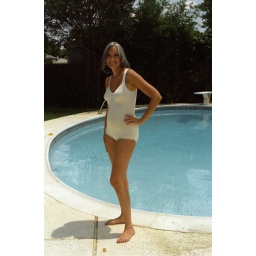
Gpa says: Sandy by the swimming pool at the house on S. Braeswood.